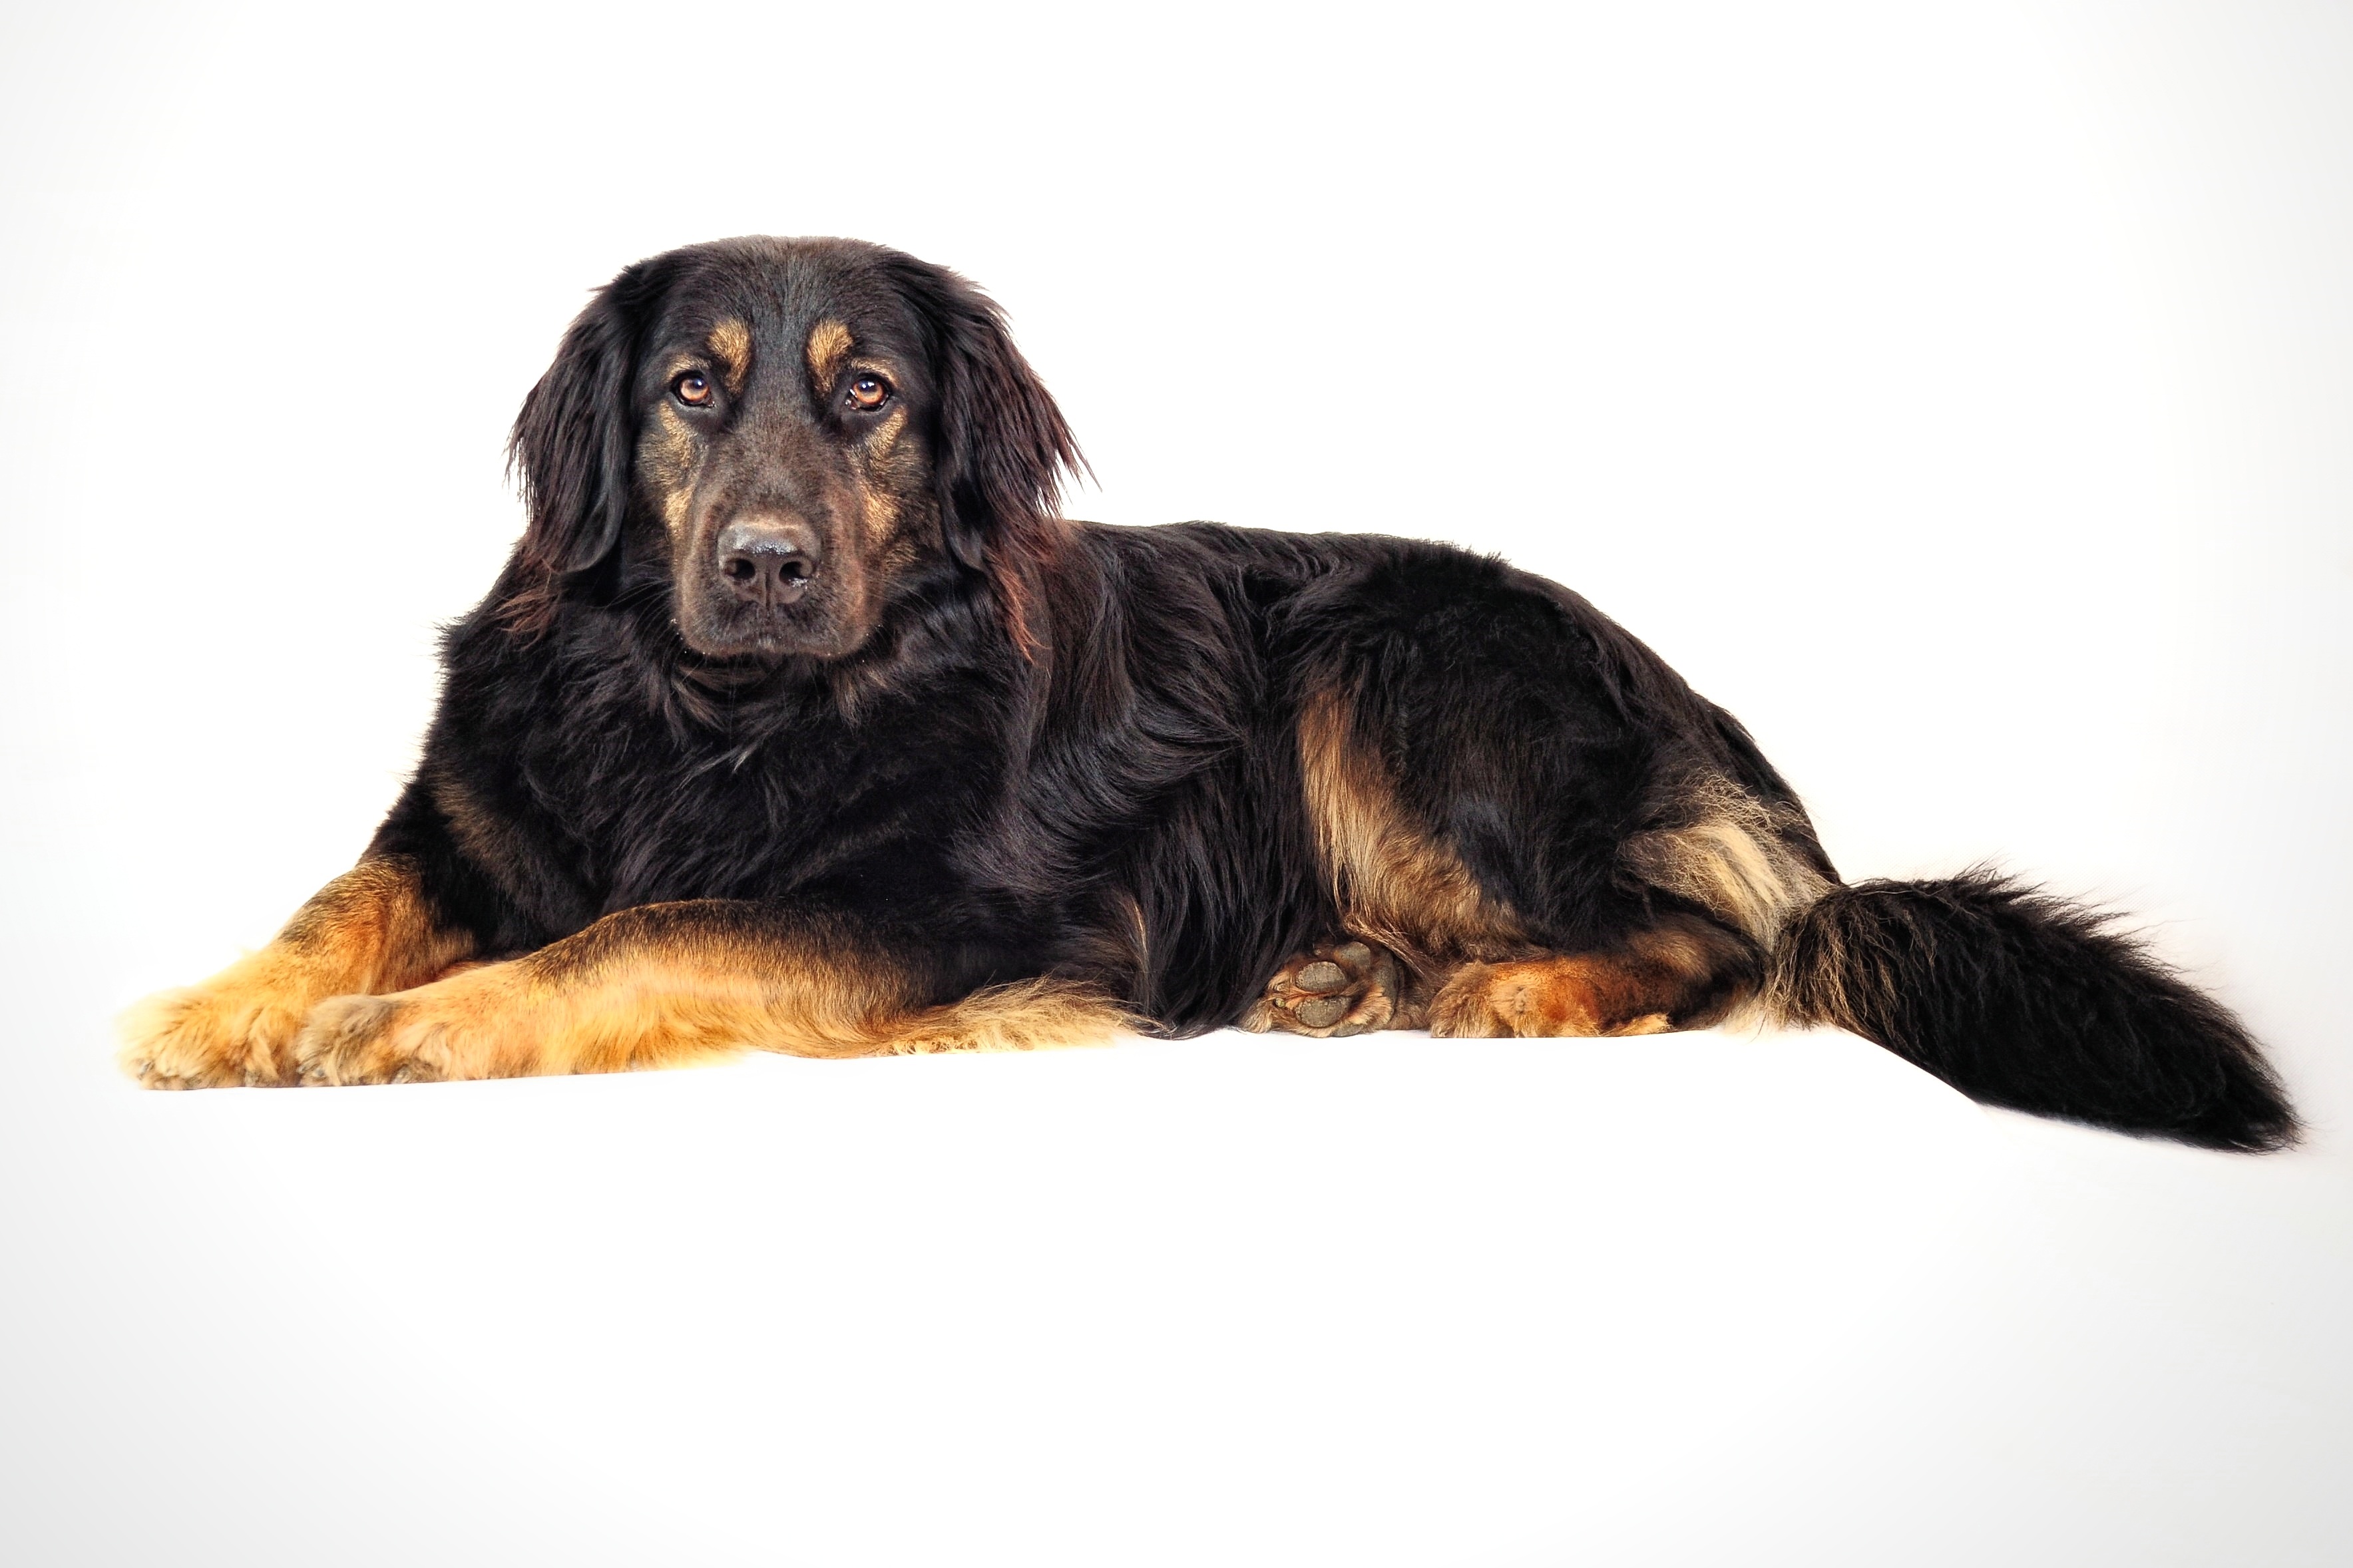
dog, mammal, black, black dog, hybrid, vertebrate, dog breed, big dog, setter, dog like mammal, boykin spaniel, hovawart mix